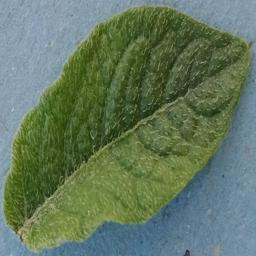
Etiqueta: Sana